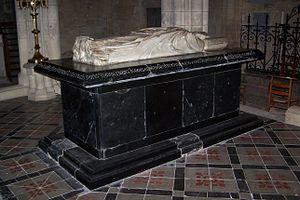
Gisant de Clément V à Uzeste (Gironde, France)
Uzeste est une commune du Sud-Ouest de la France, située dans le département de la Gironde en région Nouvelle-Aquitaine.